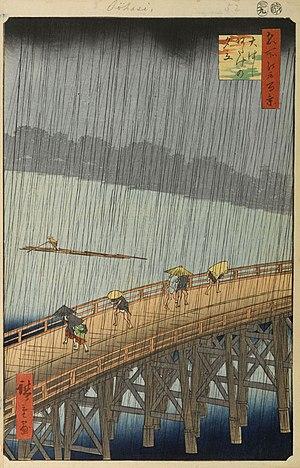
Les Cent vues d'Edo constituent, avec Les Cinquante-trois Stations du Tōkaidō et Les Soixante-neuf Stations du Kiso Kaidō, l'une des séries d'estampes majeures que compte l'œuvre très abondante du peintre japonais Hiroshige. Malgré le titre de l'œuvre, réalisée entre 1856 et 1858, il y a en réalité 119 estampes qui toutes utilisent la technique de la xylographie. La série appartient au style de l'ukiyo-e, mouvement artistique portant sur des sujets populaires à destination de la classe moyenne japonaise urbaine qui s'est développée durant l'époque d'Edo. Plus précisément, elle relève du genre des meisho-e célébrant les paysages japonais, un thème classique dans l'histoire de la peinture japonaise. Quelques-unes des gravures sont réalisées par son élève et fils adoptif, Utagawa Hiroshige II qui, pendant un temps, utilise ce pseudonyme pour signer certaines de ses œuvres.
L'art japonais date des premières traces découvertes au Japon, dans les environs du Xᵉ millénaire av. J.-C., jusqu'à nos jours.